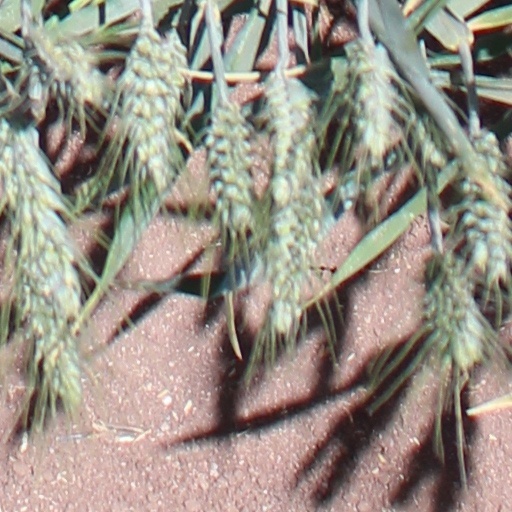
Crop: wheat